Alberto Giacometti

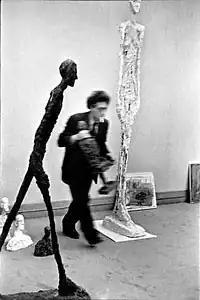
Alberto GiacomettiPhoto by Henri Cartier-Bresson

Giacometti was born in Borgonovo, Switzerland, the eldest of four children of Giovanni Giacometti, a well-known post-Impressionist painter, and Annetta Giacometti-Stampa. He was a descendant of Protestant refugees escaping the inquisition. Coming from an artistic background, he was interested in art from an early age and was encouraged by his father and godfather.